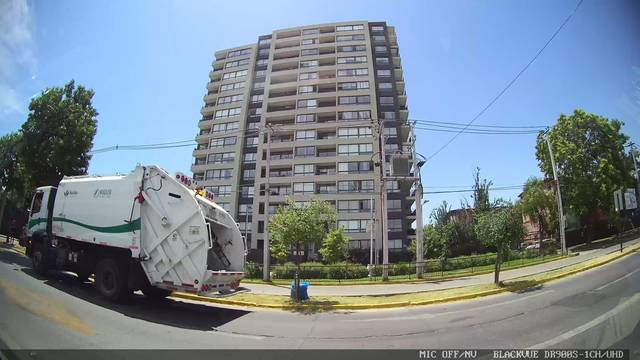
Region: Chile
Coordinates: -33.474, -70.597